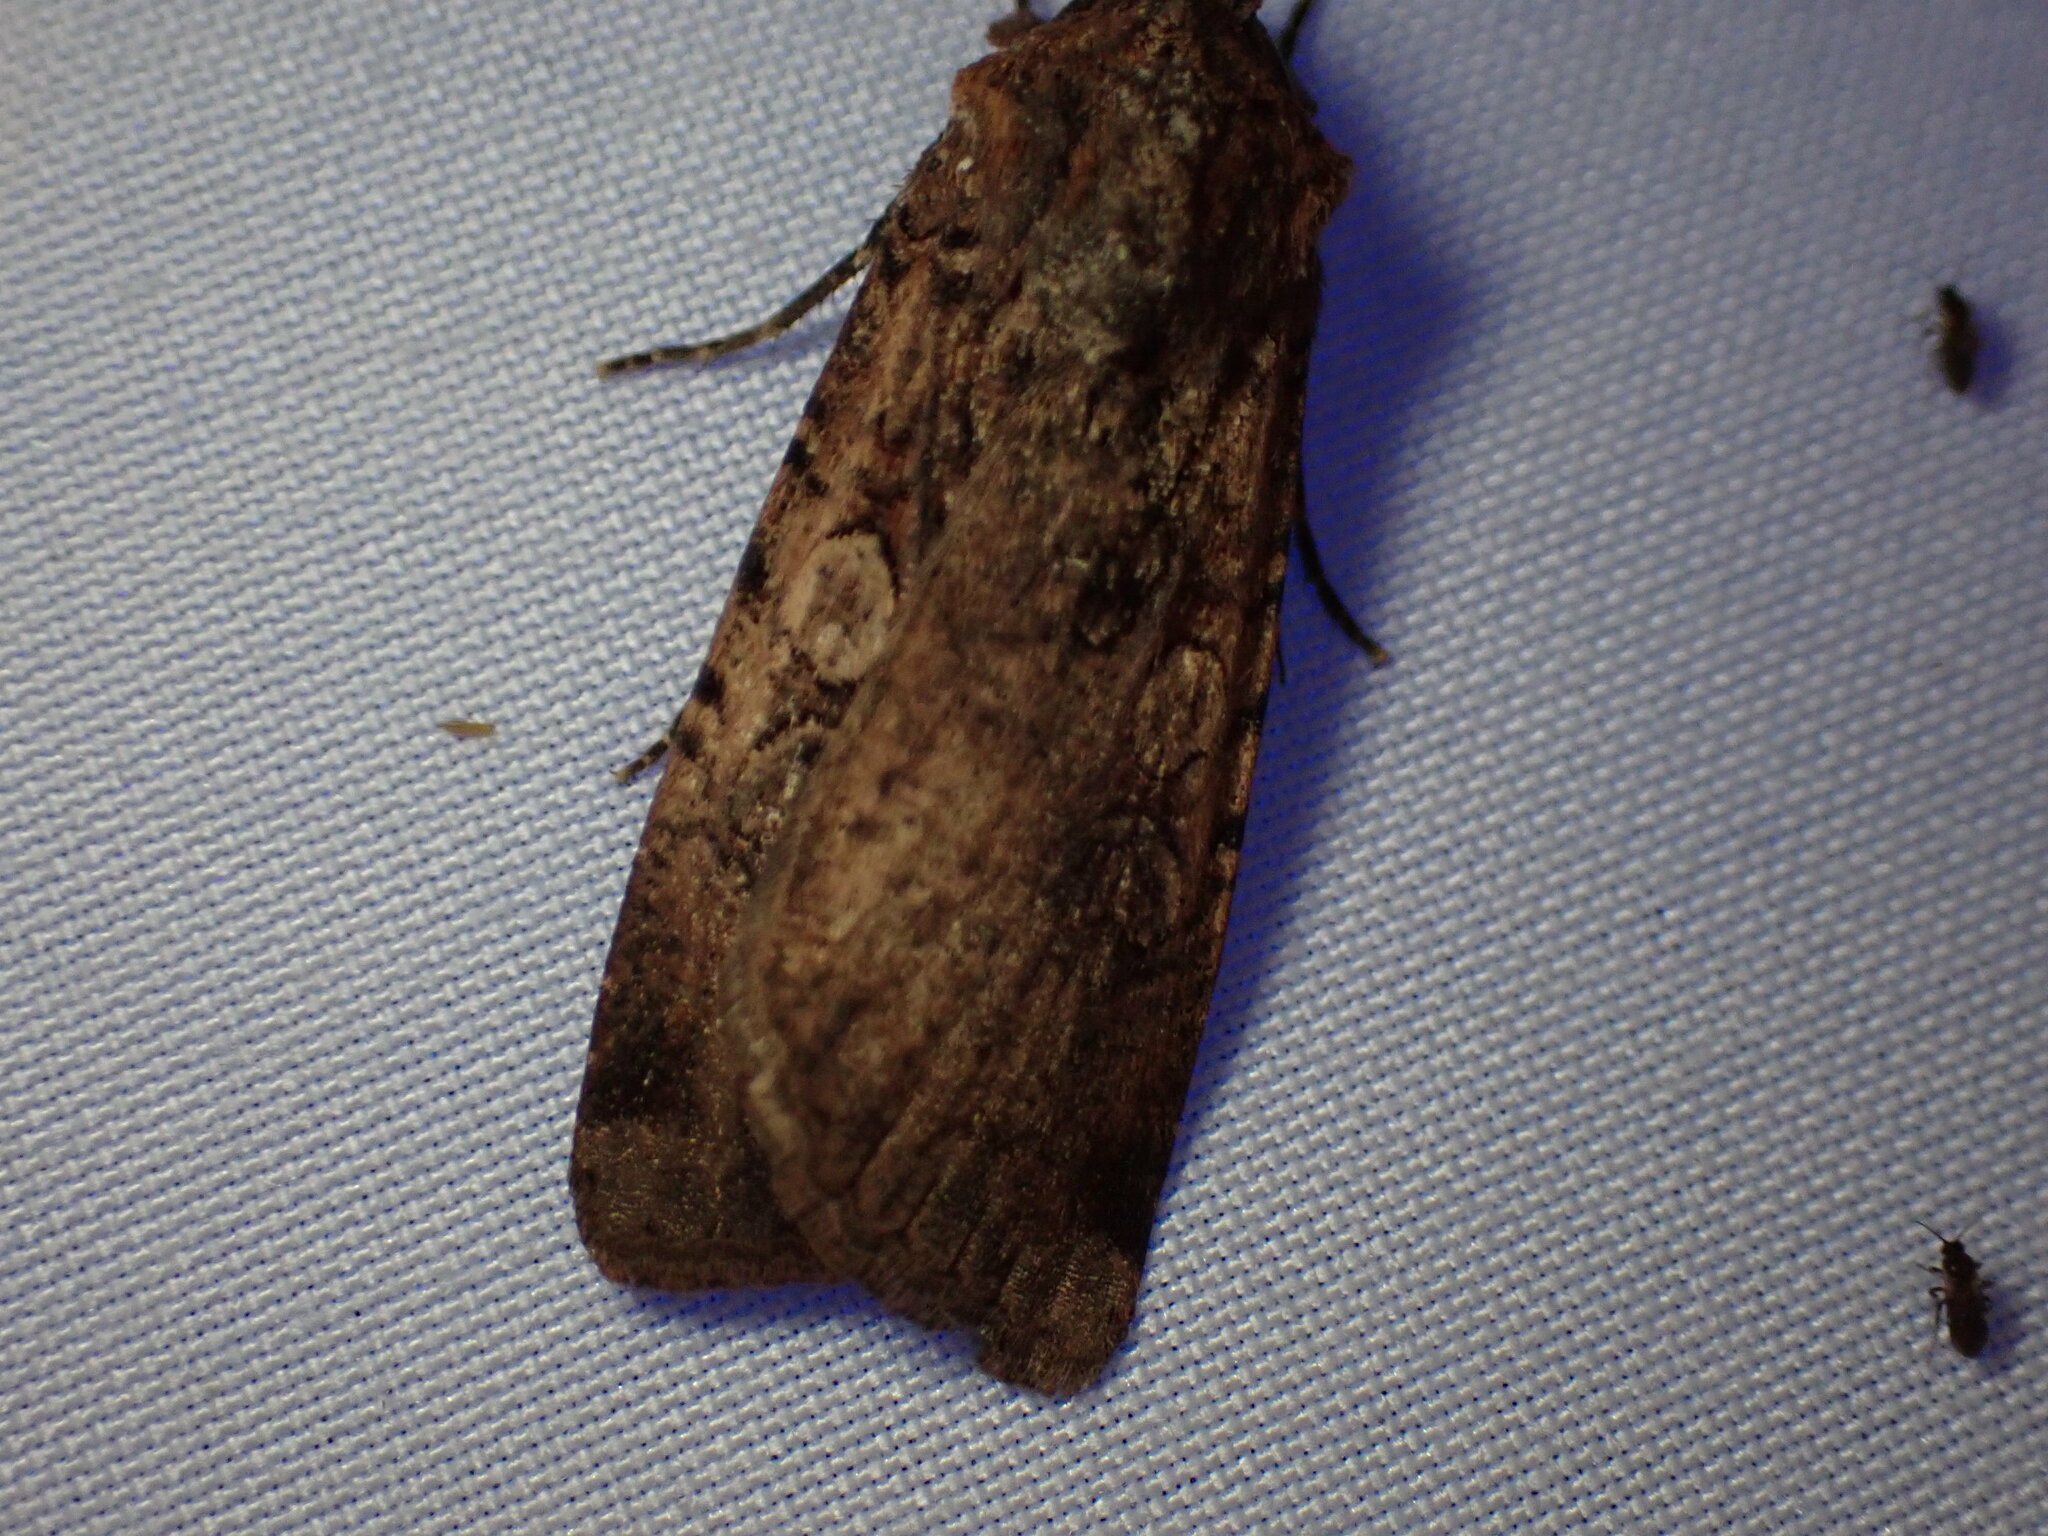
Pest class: cutworms